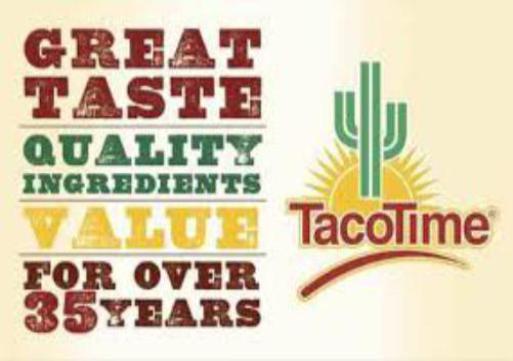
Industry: Food